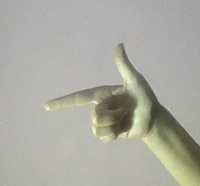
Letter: yaa